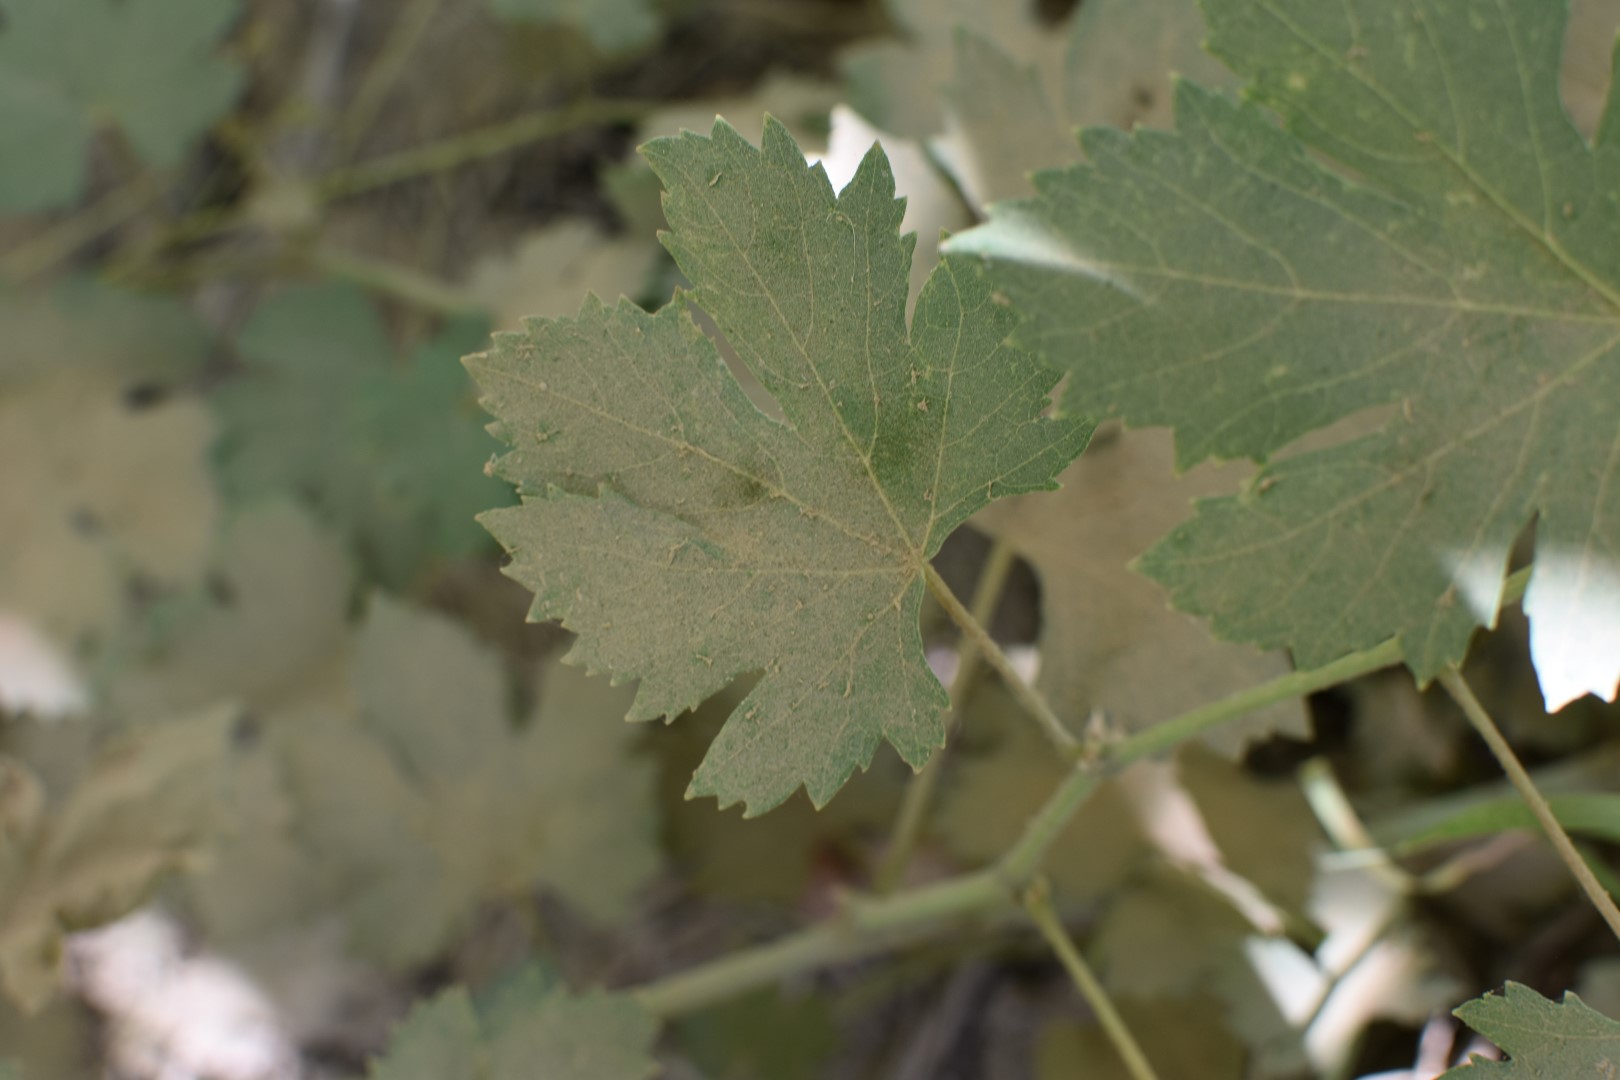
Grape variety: Halawani